North Eastern Railway (United Kingdom)

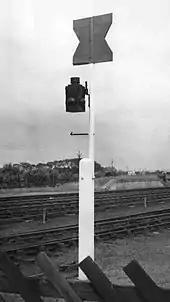
NER rotating board signal at Filey, 1970s

The Tyneside scheme commenced public operation on 29 March 1904. The scheme was known as Tyneside Electrics and totalled about 30 miles: